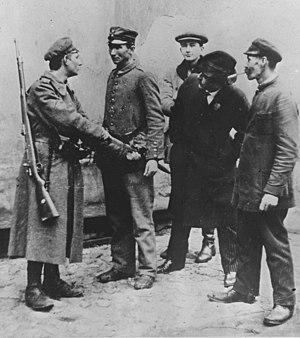
Le Royaume de Pologne, également appelé officieusement Régence du Royaume de Pologne, est un projet étatique de l'Empire allemand et l'Empire austro-hongrois qui avait pour l'objectif la restauration, à l'issue de la Première guerre mondiale, d'un état polonais autonome. Ce nouvel État, prétendu indépendant et remplaçant le Royaume du Congrès sous la tutelle russe, fut annoncé par la déclaration d'intention du 5 novembre 1916 de l'empereur allemand Guillaume II et l'empereur-roi François-Joseph.